Parkland Walk

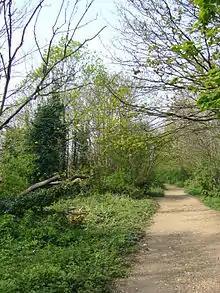

The Parkland Walk is a linear green pedestrian and cycle route in London, which follows the course of the railway line that used to run between Finsbury Park and Alexandra Palace, through Stroud Green, Crouch End, Highgate and Muswell Hill. It is often mistakenly described as 4.5 miles long, but even taking in the gap between the two sections it still only totals 3.1 miles (5.0 km). The route follows the bridges and cuttings of the line, but avoids the closed surface section of Highgate station and its adjoining tunnels, which are closed to walkers for safety reasons. The walk is almost all in Haringey, but a short stretch between Crouch Hill and Crouch End Hill is in Islington and this section incorporates Crouch Hill Park.